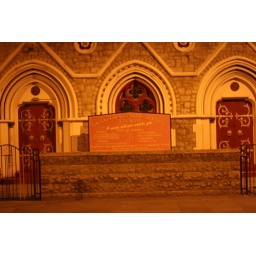
pretty red door church in Dalston